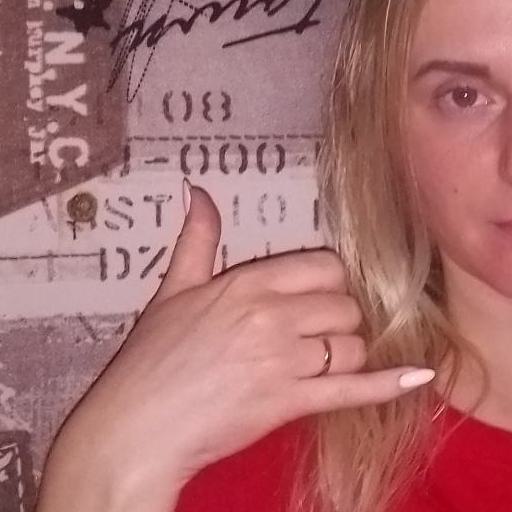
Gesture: call